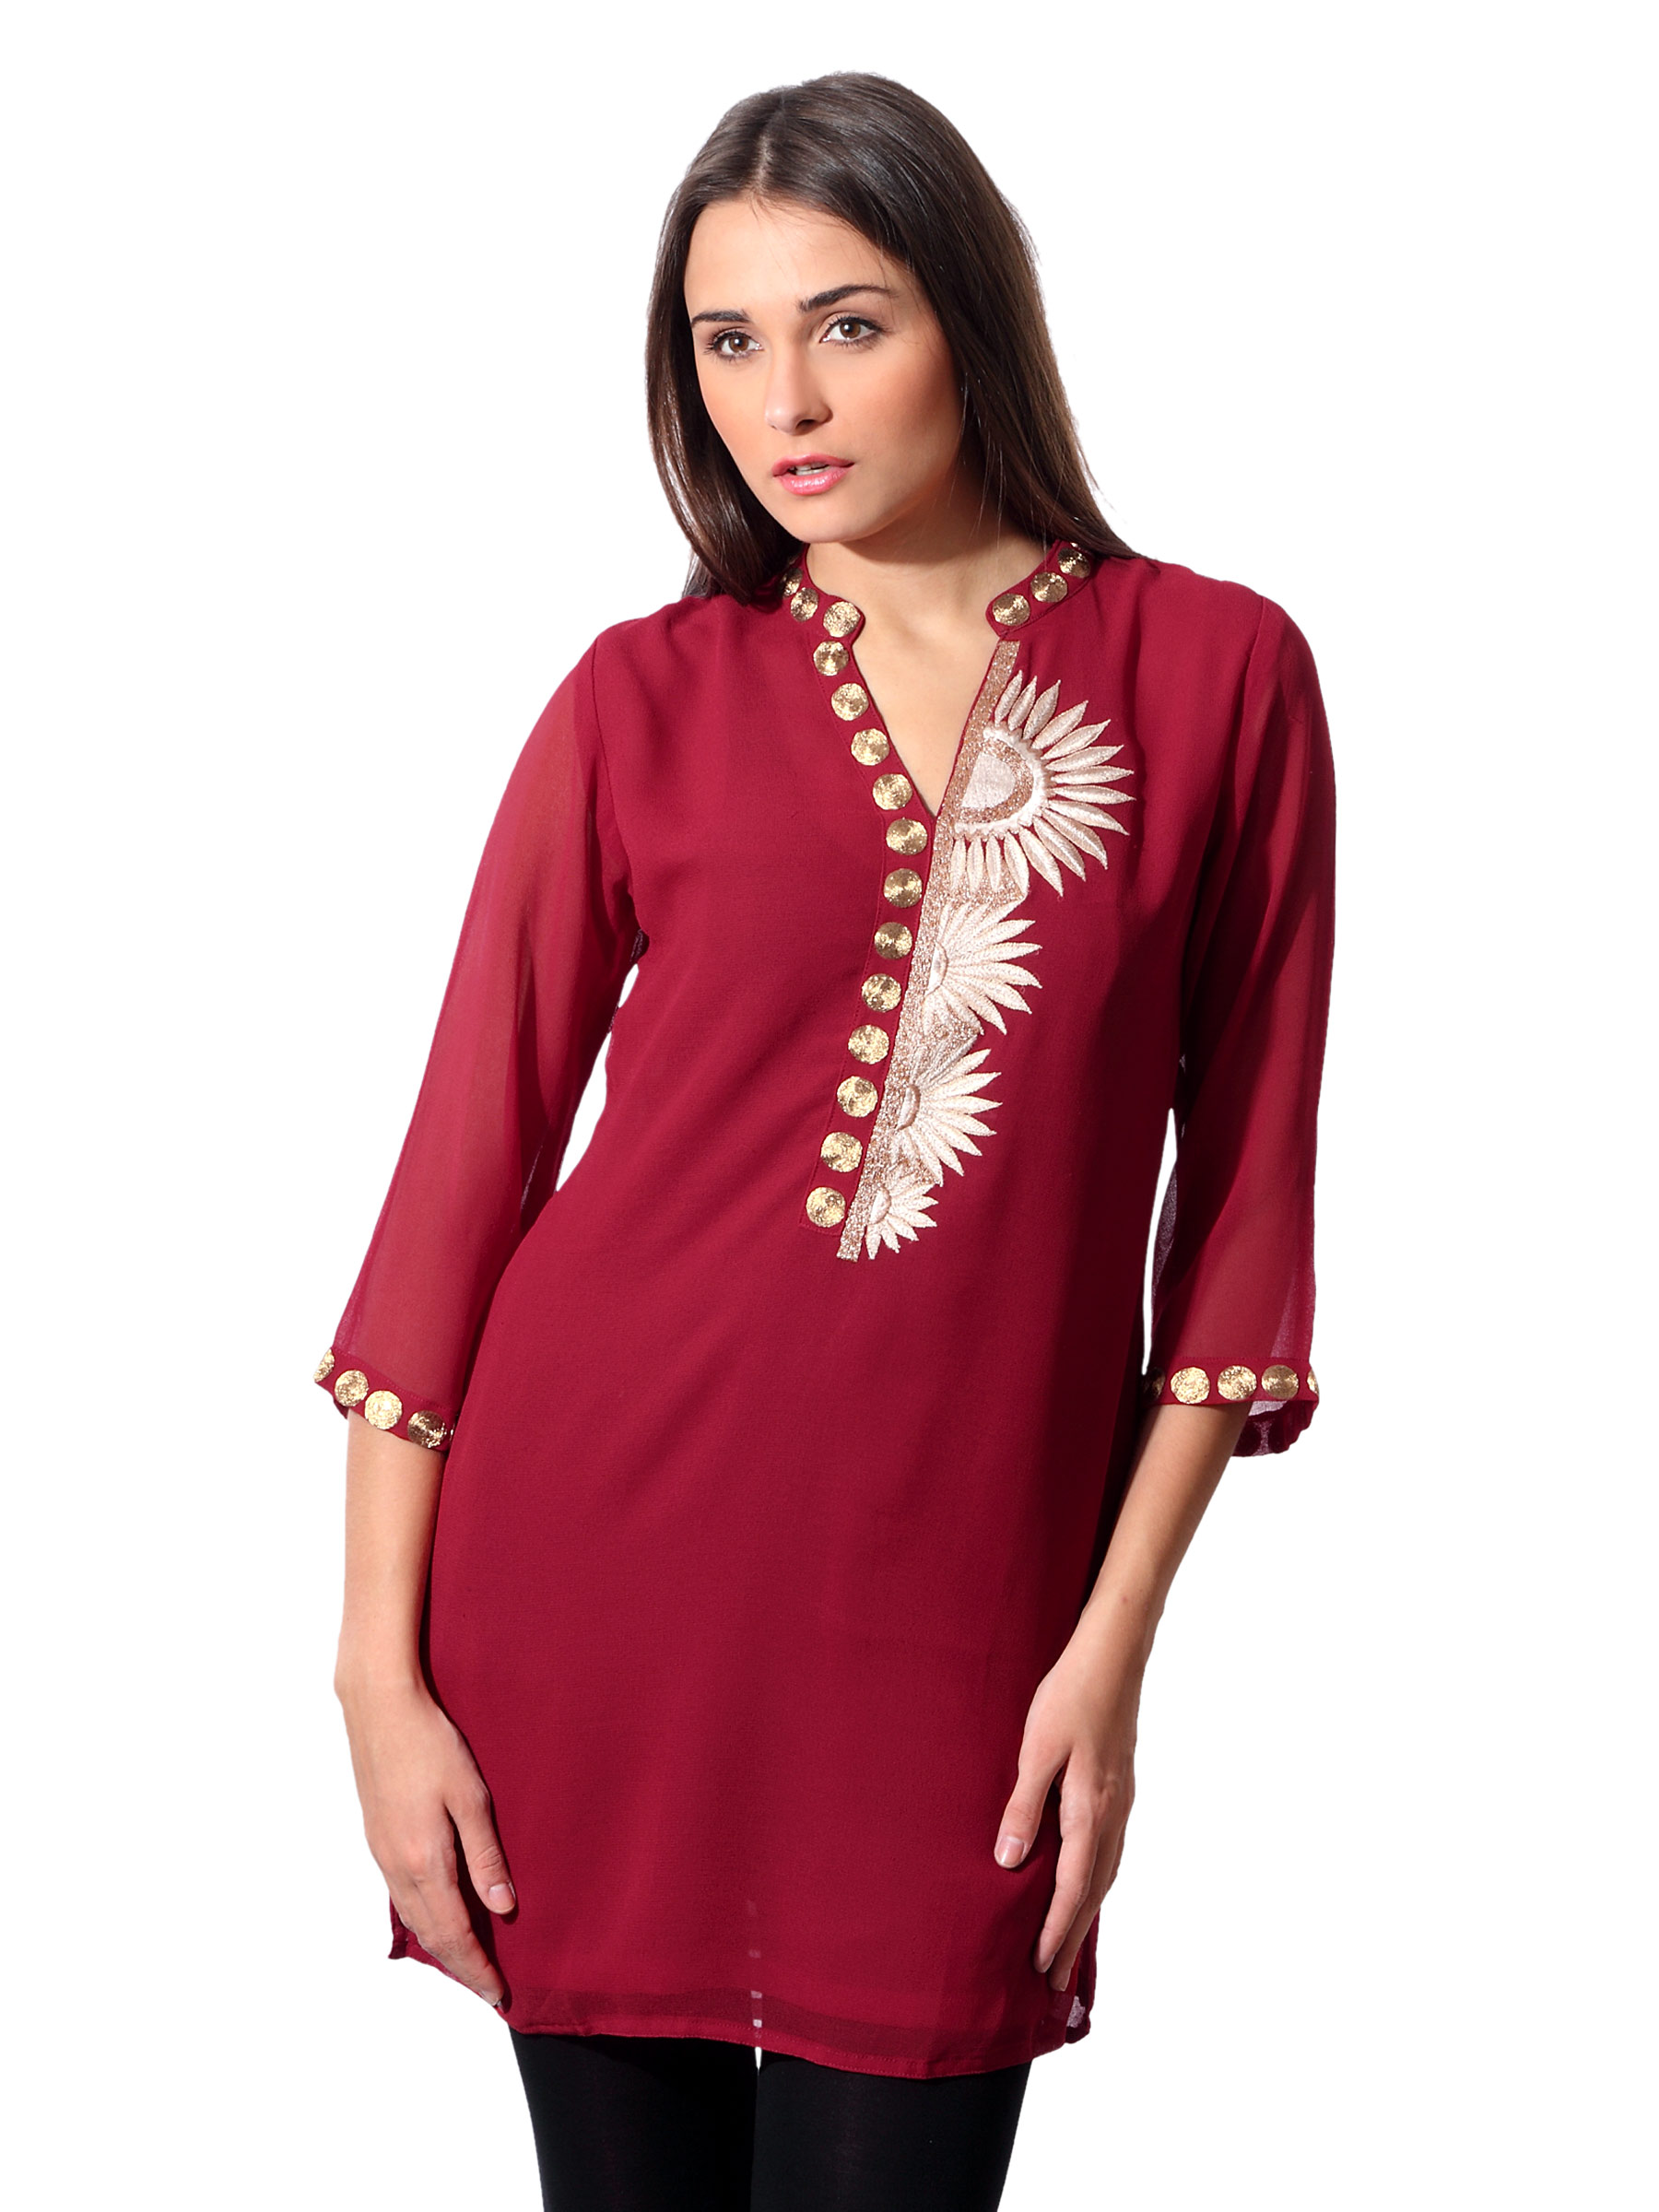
Aneri Women Red Kurtas
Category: Apparel / Topwear / Kurtas
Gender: Women
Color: Red
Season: Summer 2012
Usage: Ethnic